Roman Catholic Diocese of Huancavelica

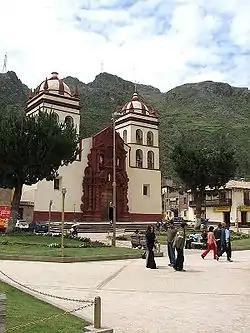
Cathedral of St. Anthony

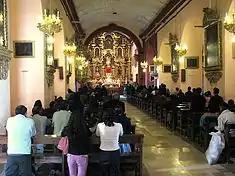
Huancavélica Cathedral

The Roman Catholic Diocese of Huancavelica is a diocese located in the city of Huancavélica in the ecclesiastical province of Ayacucho in Peru.